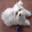
Label: dog